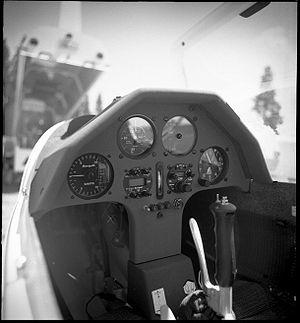
Le Discus est un planeur de classe standard produit par Schempp-Hirth.